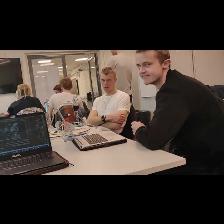
Label: Human